King Law Ka Shuk

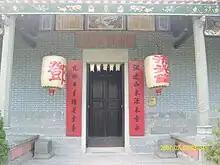
King Law Ka Shuk.

King Law Ka Shuk is a Hong Kong historical building situated in Tai Po Tau Tsuen, north of Tai Po in the New Territories. In the past, it was used as an ancestral hall to hold meetings and traditional functions in the village and it is now in full use as a local meeting place. The building was named after Tang King Law, who was one of the ancestors of Tang's Family (or Tang Clan). It occupies a total area of . It was declared as a monument, under the full legal protection of the Hong Kong SAR Government, on 21July 1998.